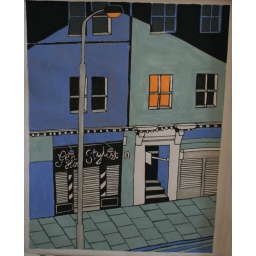
This is the view from my bedroom window on Leith Walk in Edinburgh